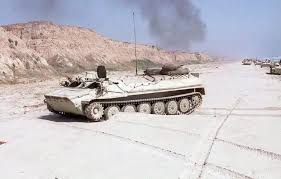
Label: MT_LB